Royal Academy Exhibition of 1771

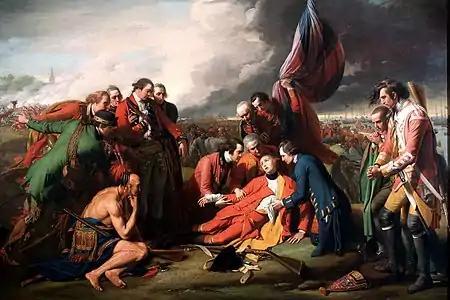
"The Death of General Wolfe" by Benjamin West

The Royal Academy Exhibition of 1771 was an art exhibition staged at Pall Mall between 24 April and 28 May 1771. It was the third annual exhibition to be organised by the Royal Academy of Arts. The exhibition attracted more than twenty thousand visitors and featured 276 works from painting, sculpture, architecture and prints. Today it is best remembered for Benjamin West's history painting "The Death of General Wolfe".